Emanuela Nohejlová-Prátová

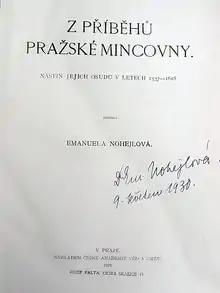
Nohejlová-Prátová's signature

By the end of her university studies, Nohejlová-Prátová had already begun to make a name for herself as an excellent historian. Her final dissertation on the history of the Opatovice monastery was published soon after she graduated.